British Rail Mark 2

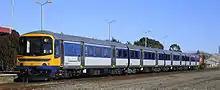
A British Rail Mark 2 carriage (New Zealand SD class) converted to a driving carriage for push-pull commuter trains in Auckland.

Until 2015, the former British Rail carriages ran virtually all carriage regional commuter services. Most of them (104) operated in Auckland, classified SA (81) and SD (23), in push-pull commuter trains, with three to five SA carriages, an SD driving carriage (similar to the original Mark 2 DBSOs), and a DC class (four- and five-car) or DFT class (six-car) diesel-electric locomotive. Auckland has since replaced its entire suburban fleet with the purpose-built New Zealand AM class electric multiple unit. Other BR Mark 2 carriages operate on the Capital Connection (8× S class), and the Wairarapa Connection between Masterton and Wellington (18× SW class). There are also six SE class carriages, which were used with electric locomotives on Wellington commuter services between 2008 and 2011 as a temporary measure until new EMUs were delivered. The carriages were reassigned to the Wairarapa Connection in June 2013, where peak service patronage was starting to exceed the capacity of the SW carriage fleet. Mainline Steam also own four refurbished carriages, classified ML, which are based in Plimmerton (north of Wellington) and are used for its steam-hauled excursions.